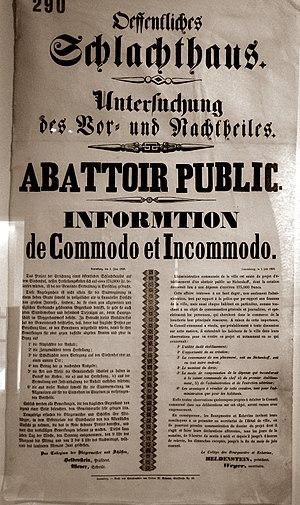
Affiche d'enquête ""commodo et incommodo"" sur la question de l'établissement d'un abattoir à Luxembourg-ville (1er juin 1858). Photo de l'affiche prise dans le cadre de l'exposition „De Pafendall, Histoires d’un quartier – Geschichten eines Stadtviertels“ au Musée d'Histoire de la Ville de Luxembourg"